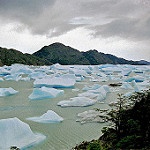
Label: glacier